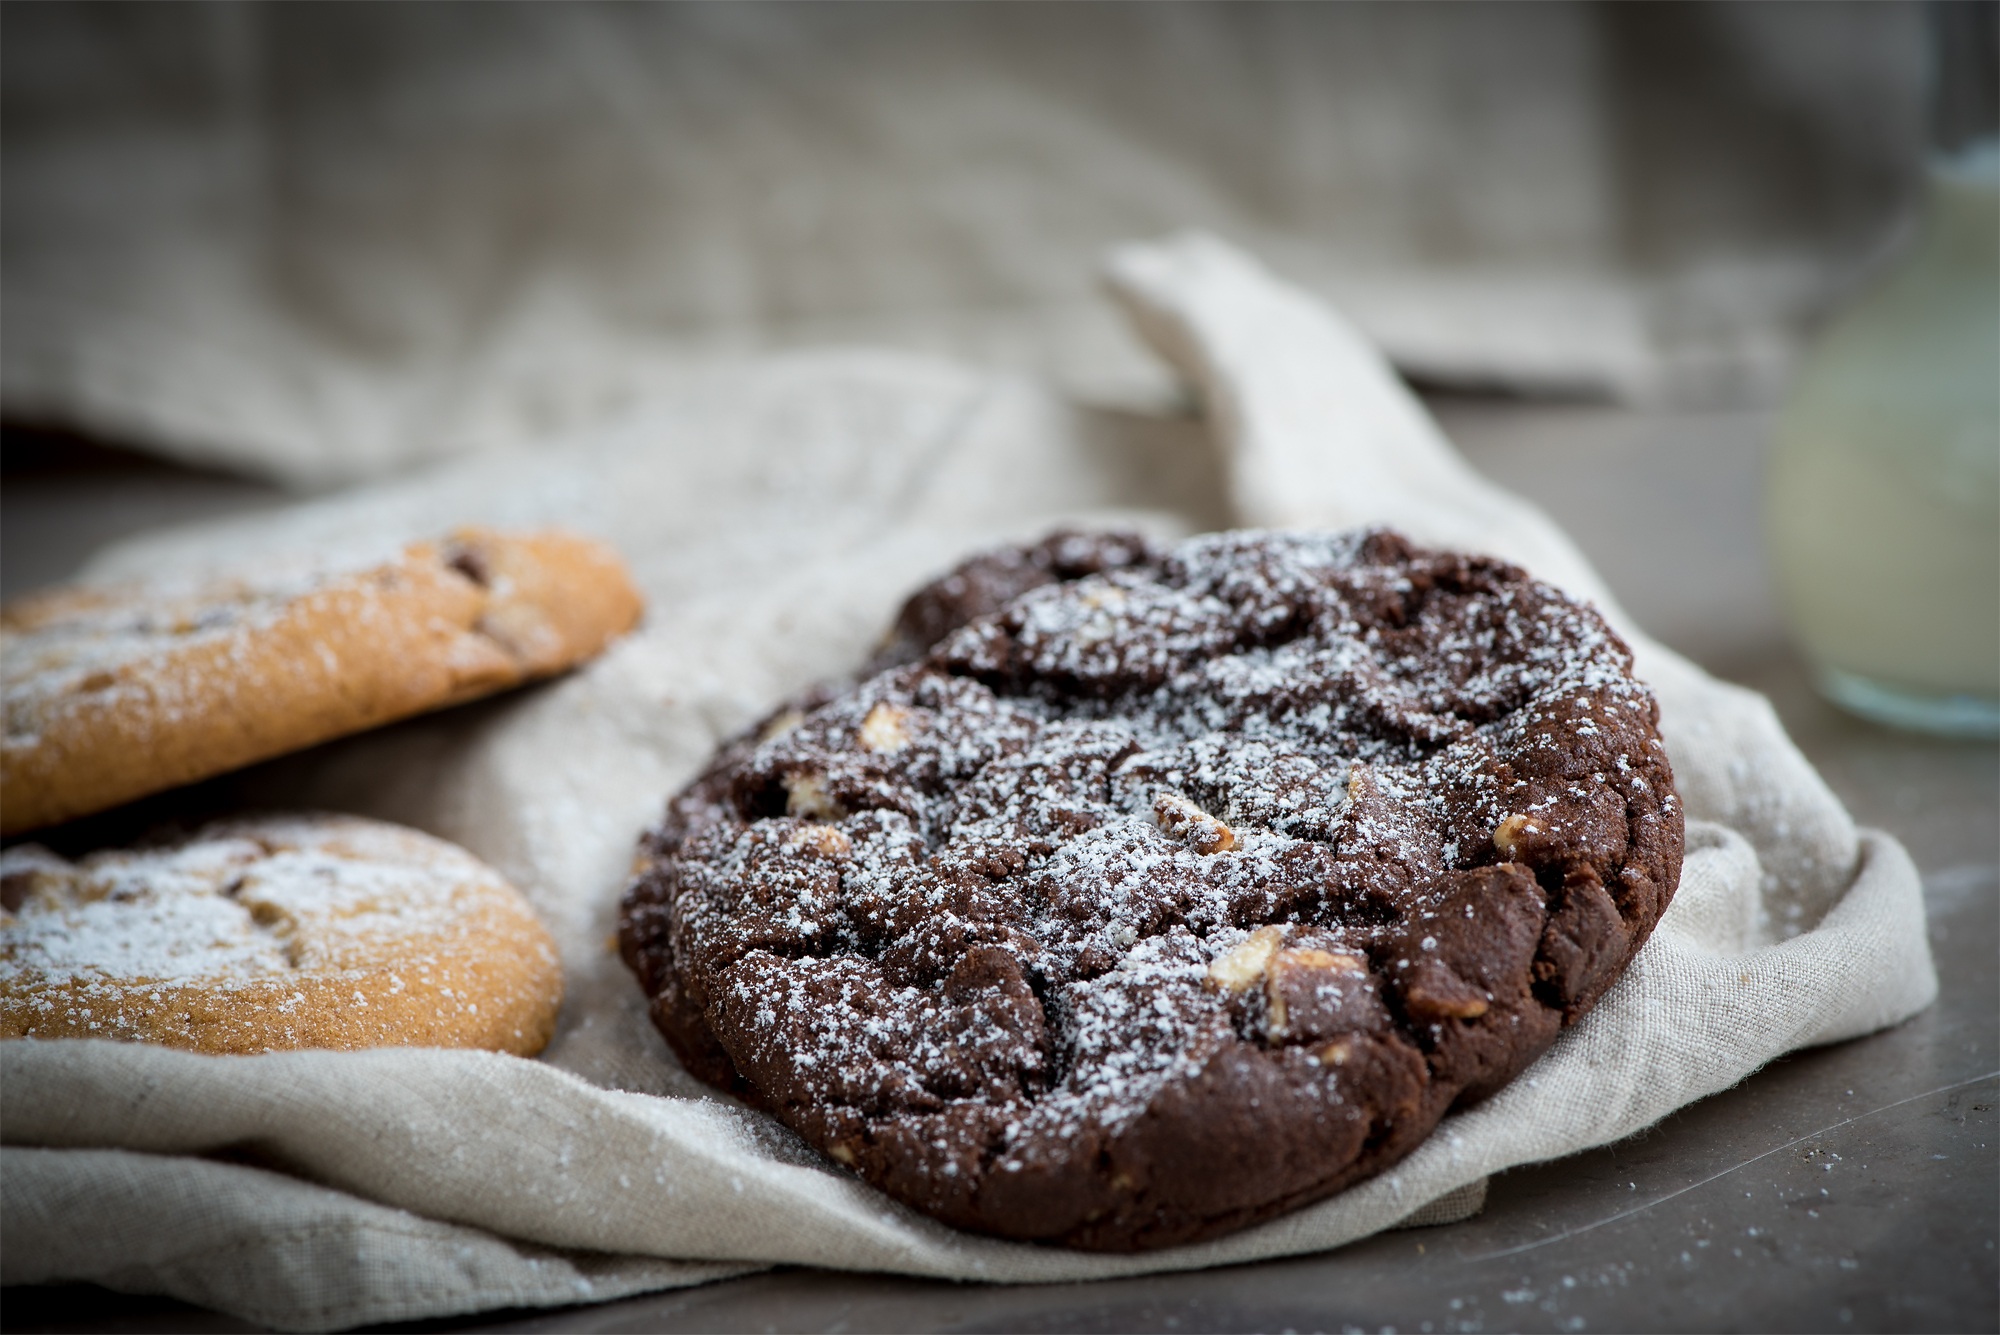
sweet, dish, meal, food, produce, breakfast, chocolate, baking, cookie, close, dessert, eat, delicious, bakery, chocolate chip cookie, calories, even baked, pastries, icing sugar, nutrition, food photography, frisch, edible, sweetness, treat, baked goods, flavor, small cakes, nibble, baked food, fine pastry, chocolate chip cookies, chocolate cookie, dark cookie, schokocookie, snack food, cookies and crackers